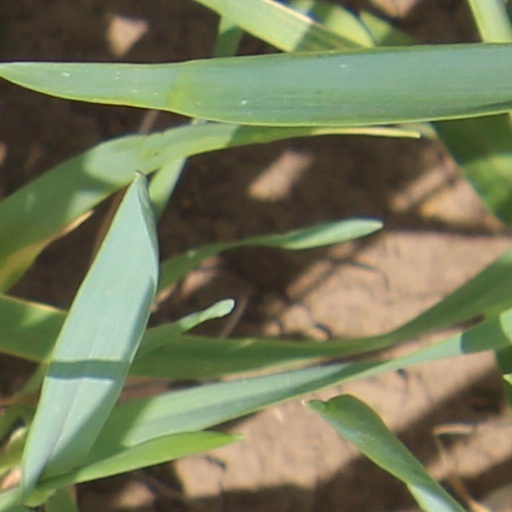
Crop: wheat